National Underground Railroad Freedom Center

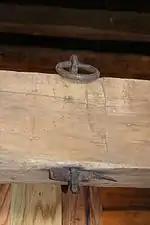
This shackle ring in the second-floor joist was used to secure male slaves in the pen

The pen was originally owned by Captain John Anderson, a veteran of the Revolutionary War and slave trader. Slaves from the area were transported from Dover, Kentucky to slave markets in Natchez, Mississippi and New Orleans, Louisiana; they were held in this pen for a few days or several months, as he and other traders waited for favorable market conditions and higher selling prices. The pen has eight small windows, the original stone floor and fireplace. On the second floor are a row of wrought iron rings (see photo at right) through which a central chain ran, tethering men on either side. Male slaves were held on the second floor, while women were kept on the first floor, where they used the fireplace for cooking.